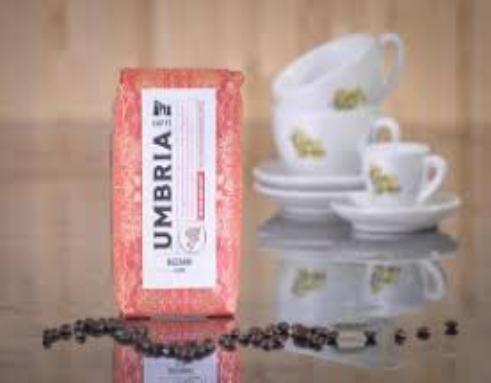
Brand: Caffe Umbria
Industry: Food